Kimpinen Sports Centre

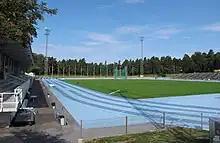
Kimpinen Sports Centre

Kimpinen Sports Centre is an athletics stadium in Lappeenranta, Finland. The stadium is used by, for example, PEPO football team, Rajaritarit American football team and Lappeenrannan Urheilu-Miehet athletics team.